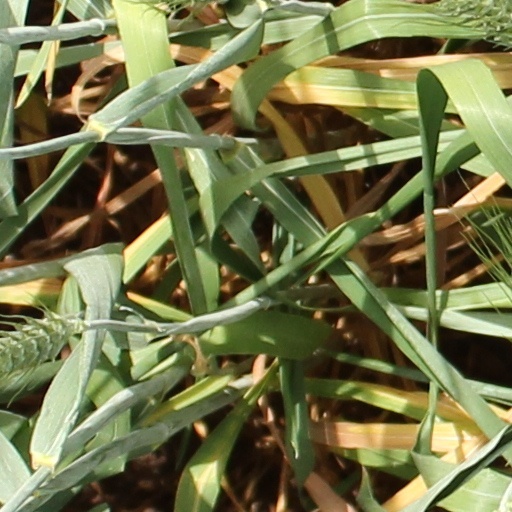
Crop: wheat